Seoullo 7017

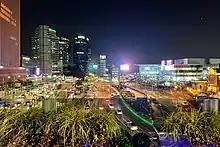
View from the park at night

The Skypark begins at Malli-dong and continues northeast past Seoul Station, ending 1,024 meters later near Namdemun at Hoehyeon Station. The park is visible from Seoul Station but the nearest stairway is across the street from the front of the station, or subway exit 1 of the Seoul Metro.